Imperial German Navy

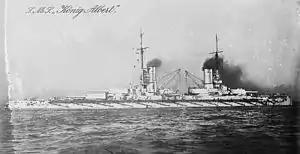
"Kaiser"-class battleship: introduced superfiring aft turrets, tandem wing turrets (side turrets offset to allow cross-deck firing) and turbine propulsion.

Five battleships of the were constructed from 1899 to 1904 at a cost of 22 million marks per ship. Five ships of the were built between 1901 and 1906 for the slightly greater 24 million marks each. Technological improvements meant that rapid fire guns could be made larger, so the "Braunschweig" class had a main armament of guns. Due to torpedo improvements in range and accuracy, emphasis was placed on a secondary armament of smaller guns to defend against them. The five s constructed between 1903 and 1908 had similar armament as the "Braunschweig" class, but heavier armour, for the slightly greater sum of 24.5 million marks each.